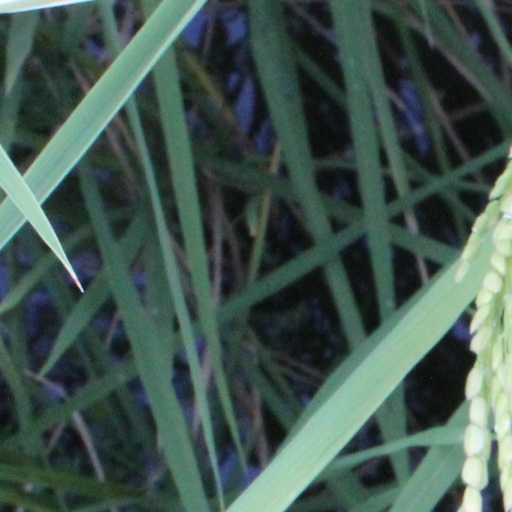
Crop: rice